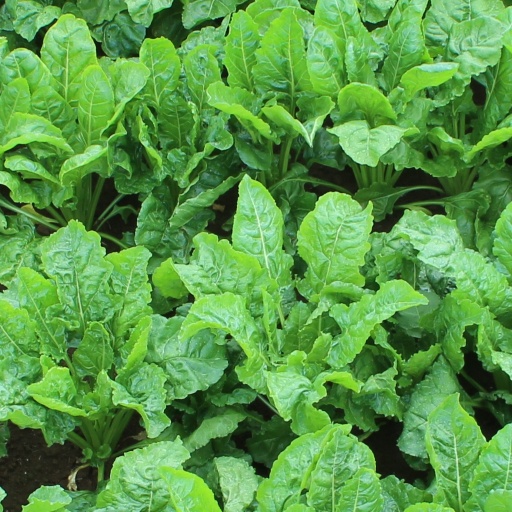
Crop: sugar beet